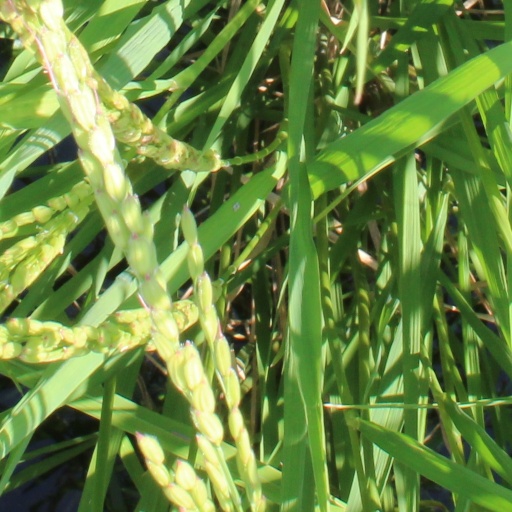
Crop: rice